Disability

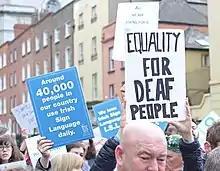
Protest for the recognition of Irish Sign Language

The poverty rate for working-age people with disabilities is nearly two and a half times higher than that for people without disabilities. Disability and poverty may form a vicious circle, in which physical barriers and stigma of disability make it more difficult to get income, which in turn diminishes access to health care and other necessities for a healthy life. In societies without state funded health and social services, living with a disability could require spending on medication and frequent health care visits, in-home personal assistance, and adaptive devices and clothing, along with the usual costs of living. The World report on disability indicates that half of all disabled people cannot afford health care, compared to a third of abled people. In countries without public services for adults with disabilities, their families may be impoverished.